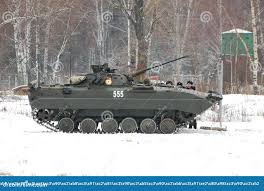
Label: BMP-2